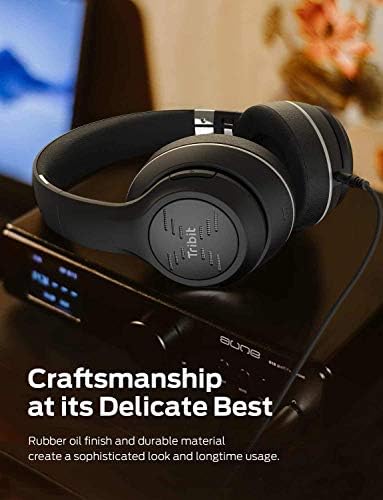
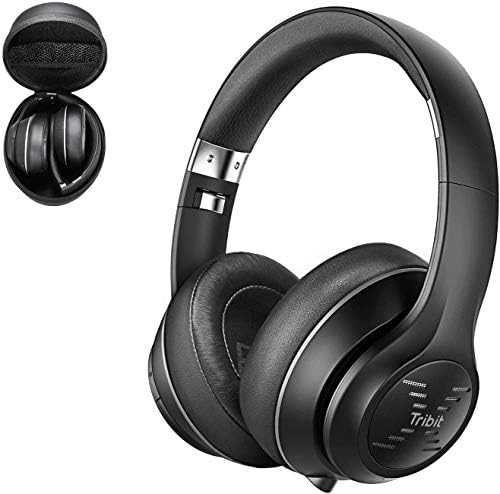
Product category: headphones
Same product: yes